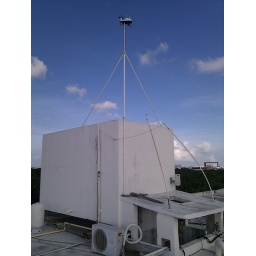
20m above sea level, 15 m above street level, temp reading off because of building and nearby pavement. No obstacles